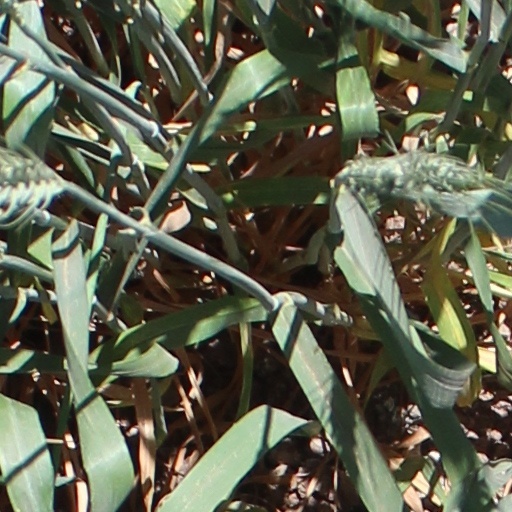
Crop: wheat